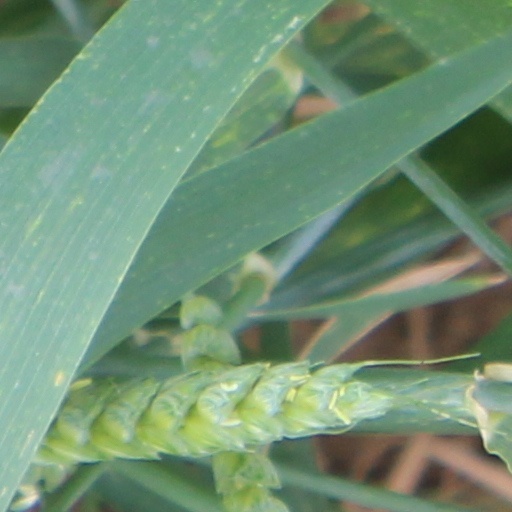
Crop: wheat